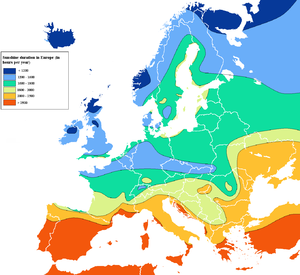
L’Europe est considérée conventionnellement comme un continent, délimité à l’ouest par l’océan Atlantique et la mer de Norvège, et au nord par l’océan Arctique. Sa limite méridionale est marquée par le détroit de Gibraltar qui la sépare de l'Afrique, tandis que les détroits respectivement du Bosphore et des Dardanelles marquent sa frontière avec l'Asie de l'Ouest. Sa limite à l'est, fixée par Pierre le Grand aux monts Oural, au fleuve Oural et au Caucase est la limite traditionnellement retenue, mais reste, faute de séparation claire et précise, l'objet de controverses selon lesquelles un certain nombre de pays sont ou ne sont pas à inclure dans le continent européen. Géographiquement, ce peut être considéré aussi comme une partie des supercontinents de l'Eurasie et de l'Afro-Eurasie.
La durée d'ensoleillement, ou durée de l'insolation effective, est un indicateur climatique qui mesure la durée temporelle pendant laquelle un endroit, un lieu est soumis à l'insolation effective, c'est-à-dire soumis à un rayonnement solaire suffisamment intense et puissant pour produire des ombres bien distinctes. Cetindicateur est directement lié à la nébulosité, la part du ciel couvert par les nuages, du lieu ou de l'endroit en question et ne doit pas être confondu avec l'ensoleillement qui exprime la quantité d'énergie reçue par le rayonnement solaire sur une surface donnée et sur une certaine période. La durée d'ensoleillement est généralement exprimée en une moyenne d'heures par an ou alors en une moyenne d'heures par jour.